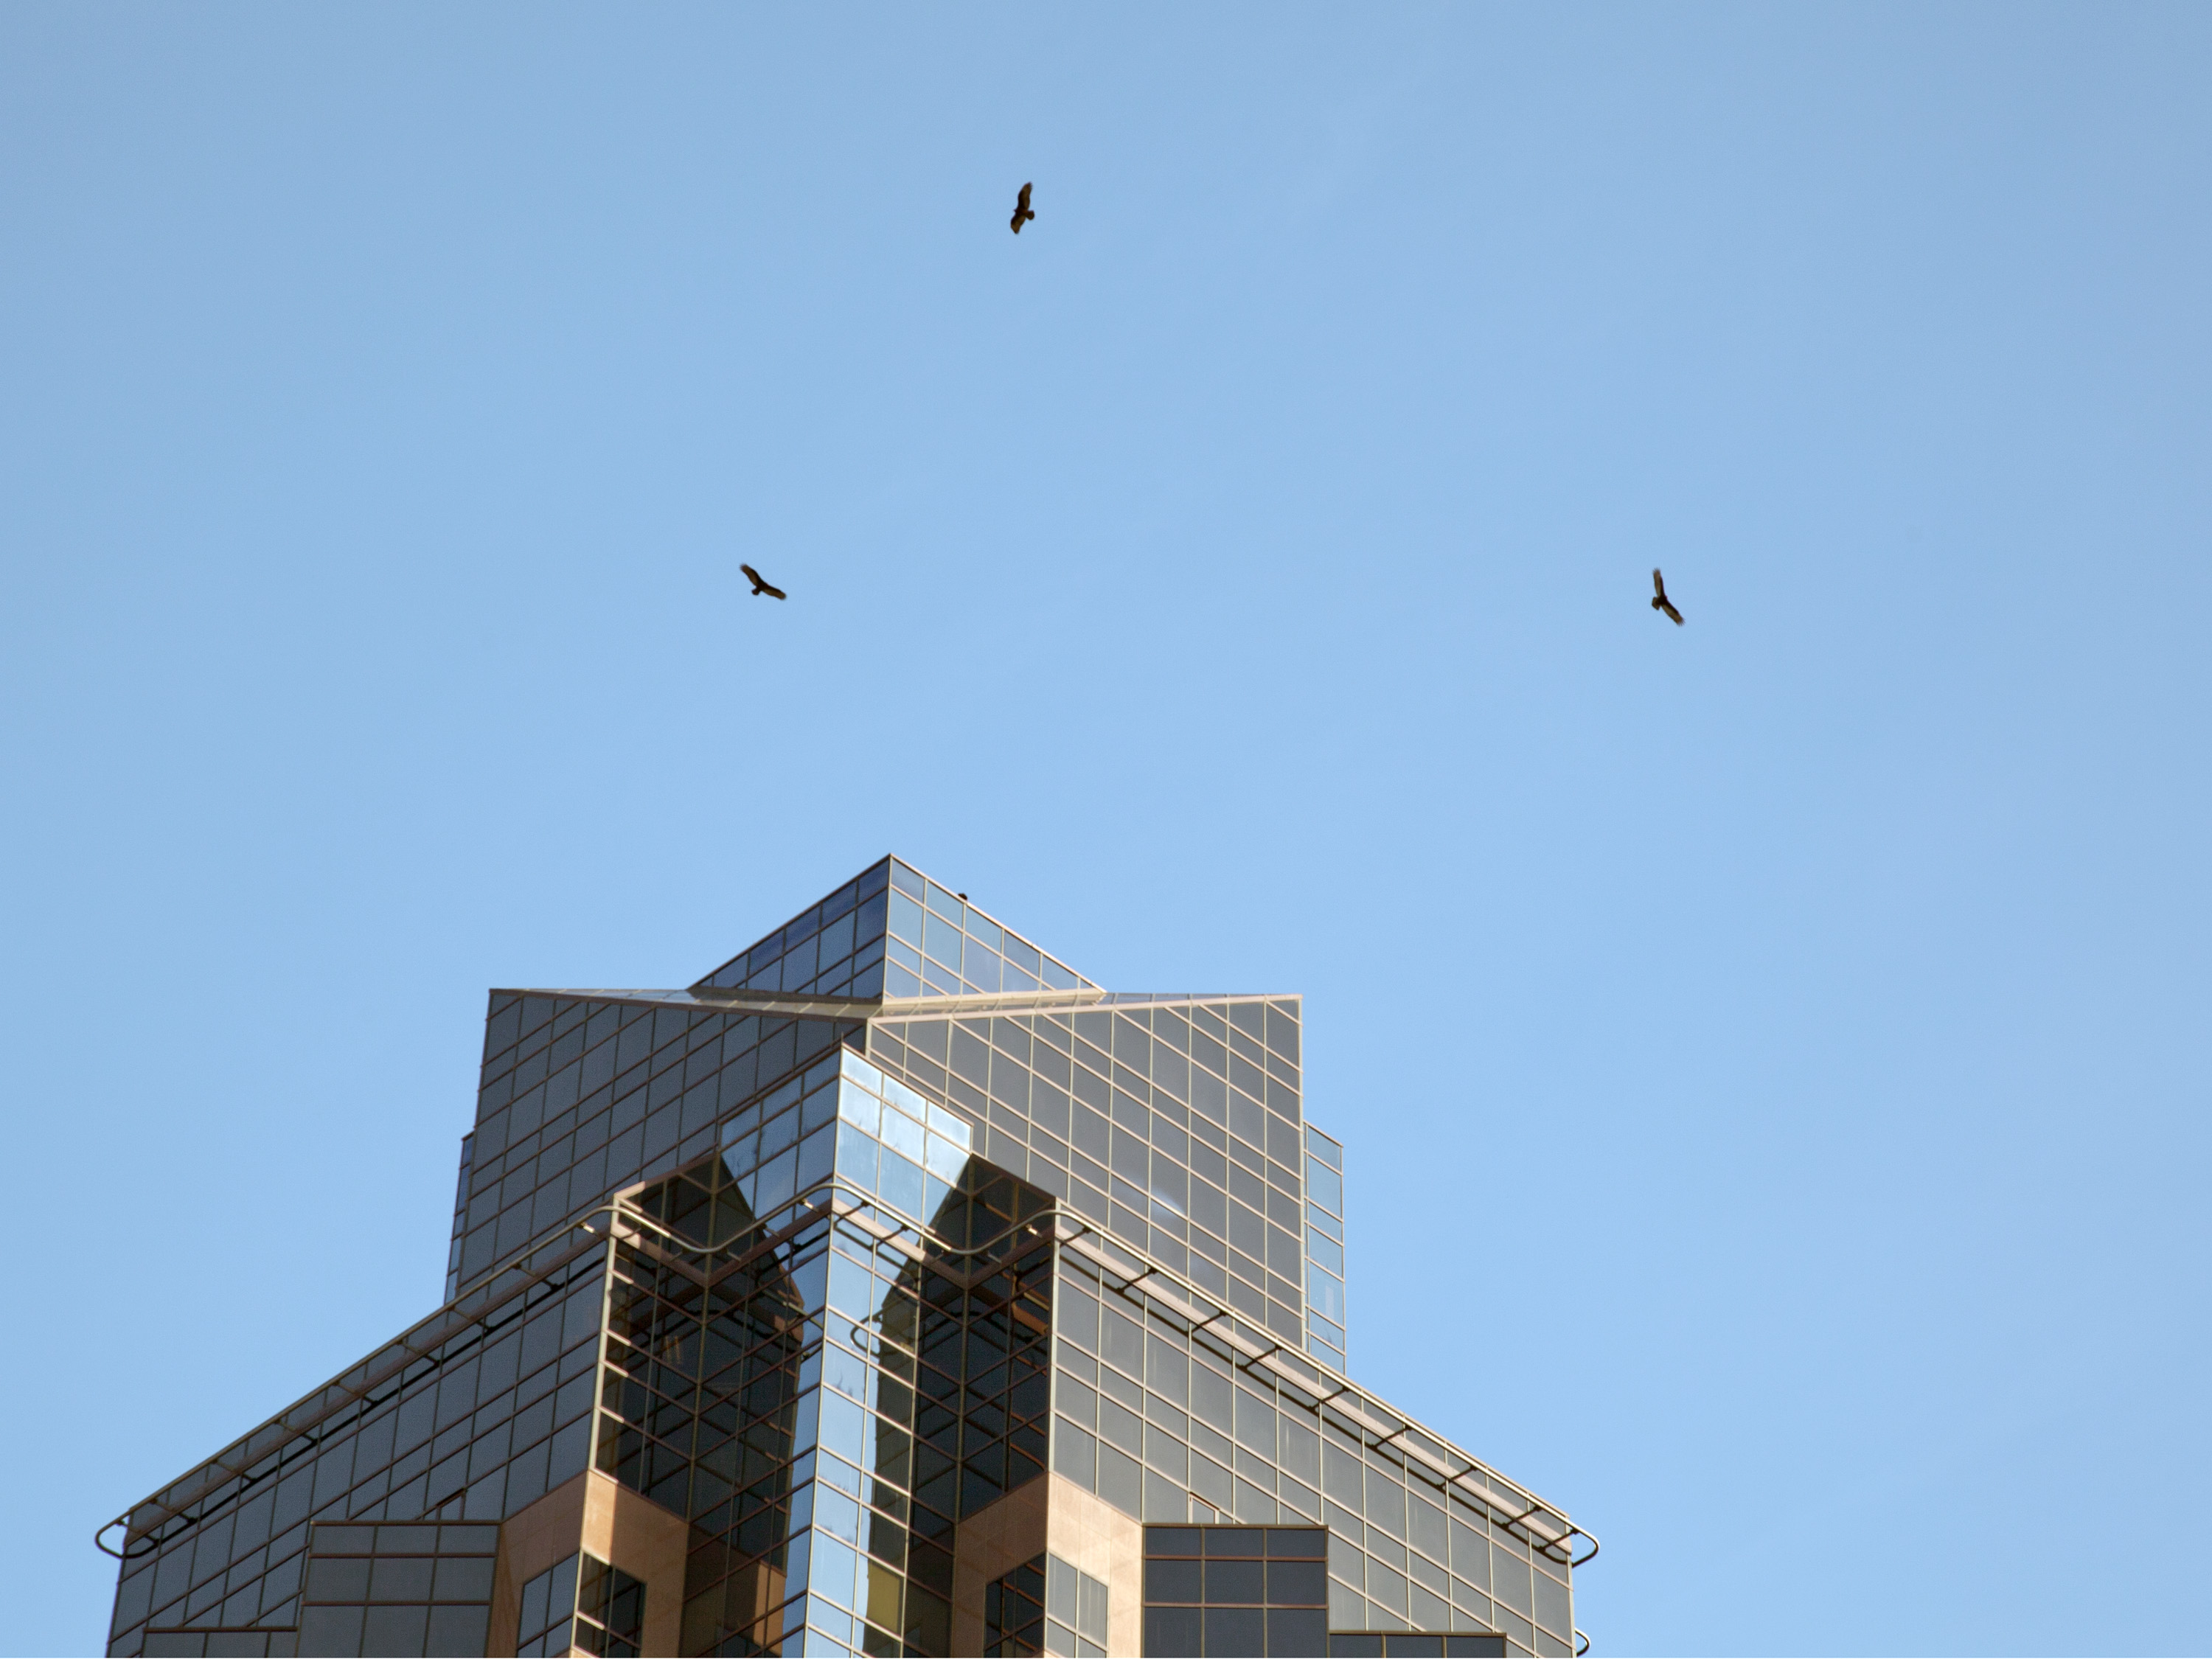
sky, wind, monument, tower, blue, california, sacramento, atmosphere of earth